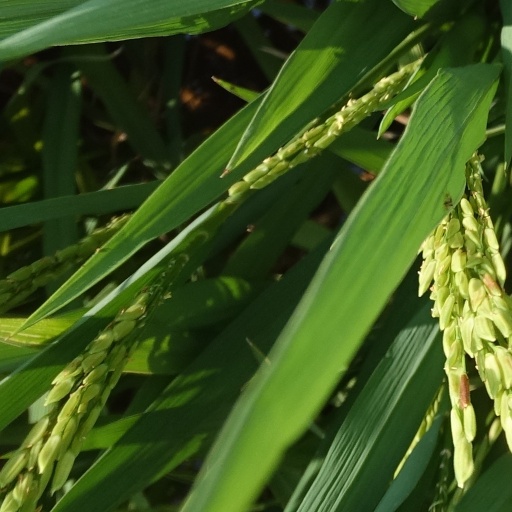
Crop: rice